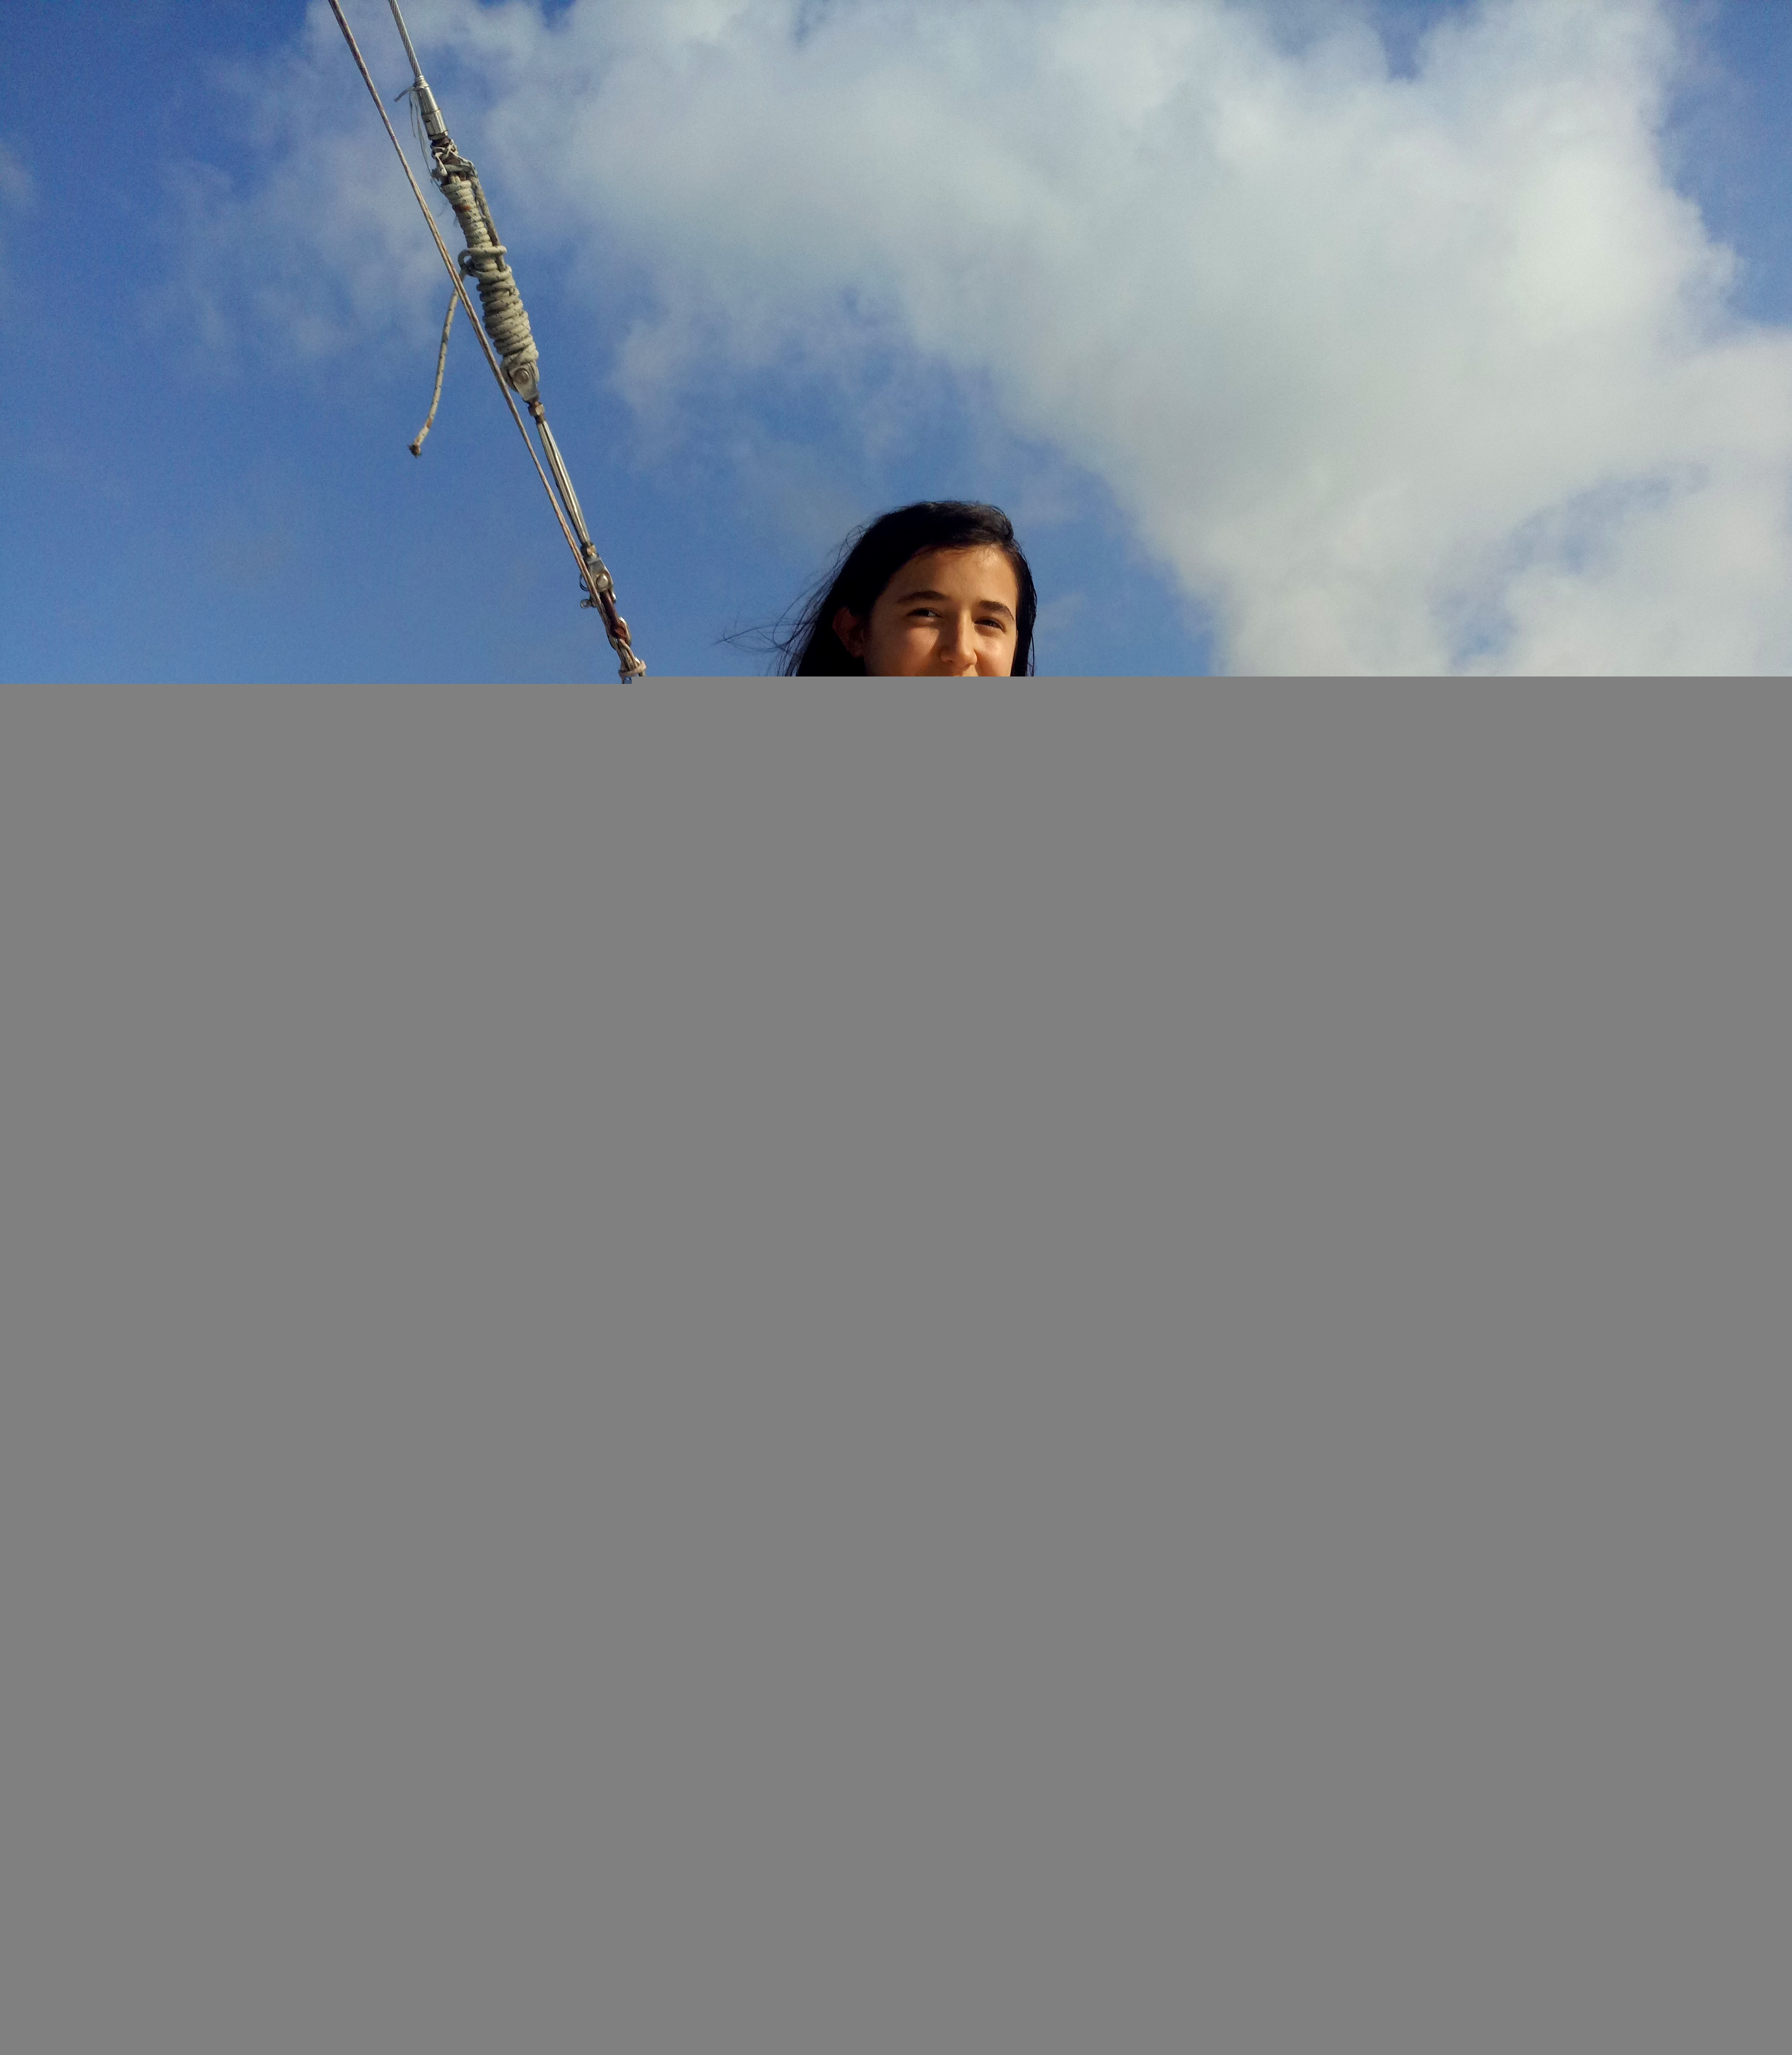
nature, outdoor, person, people, girl, woman, hair, cute, female, portrait, model, sea, ship captain, wind, vacation, recreation, travel, leisure